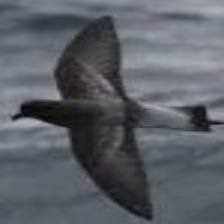
Species: ASHY STORM PETREL
Scientific name: OCEANODROMA HOMOCHROA